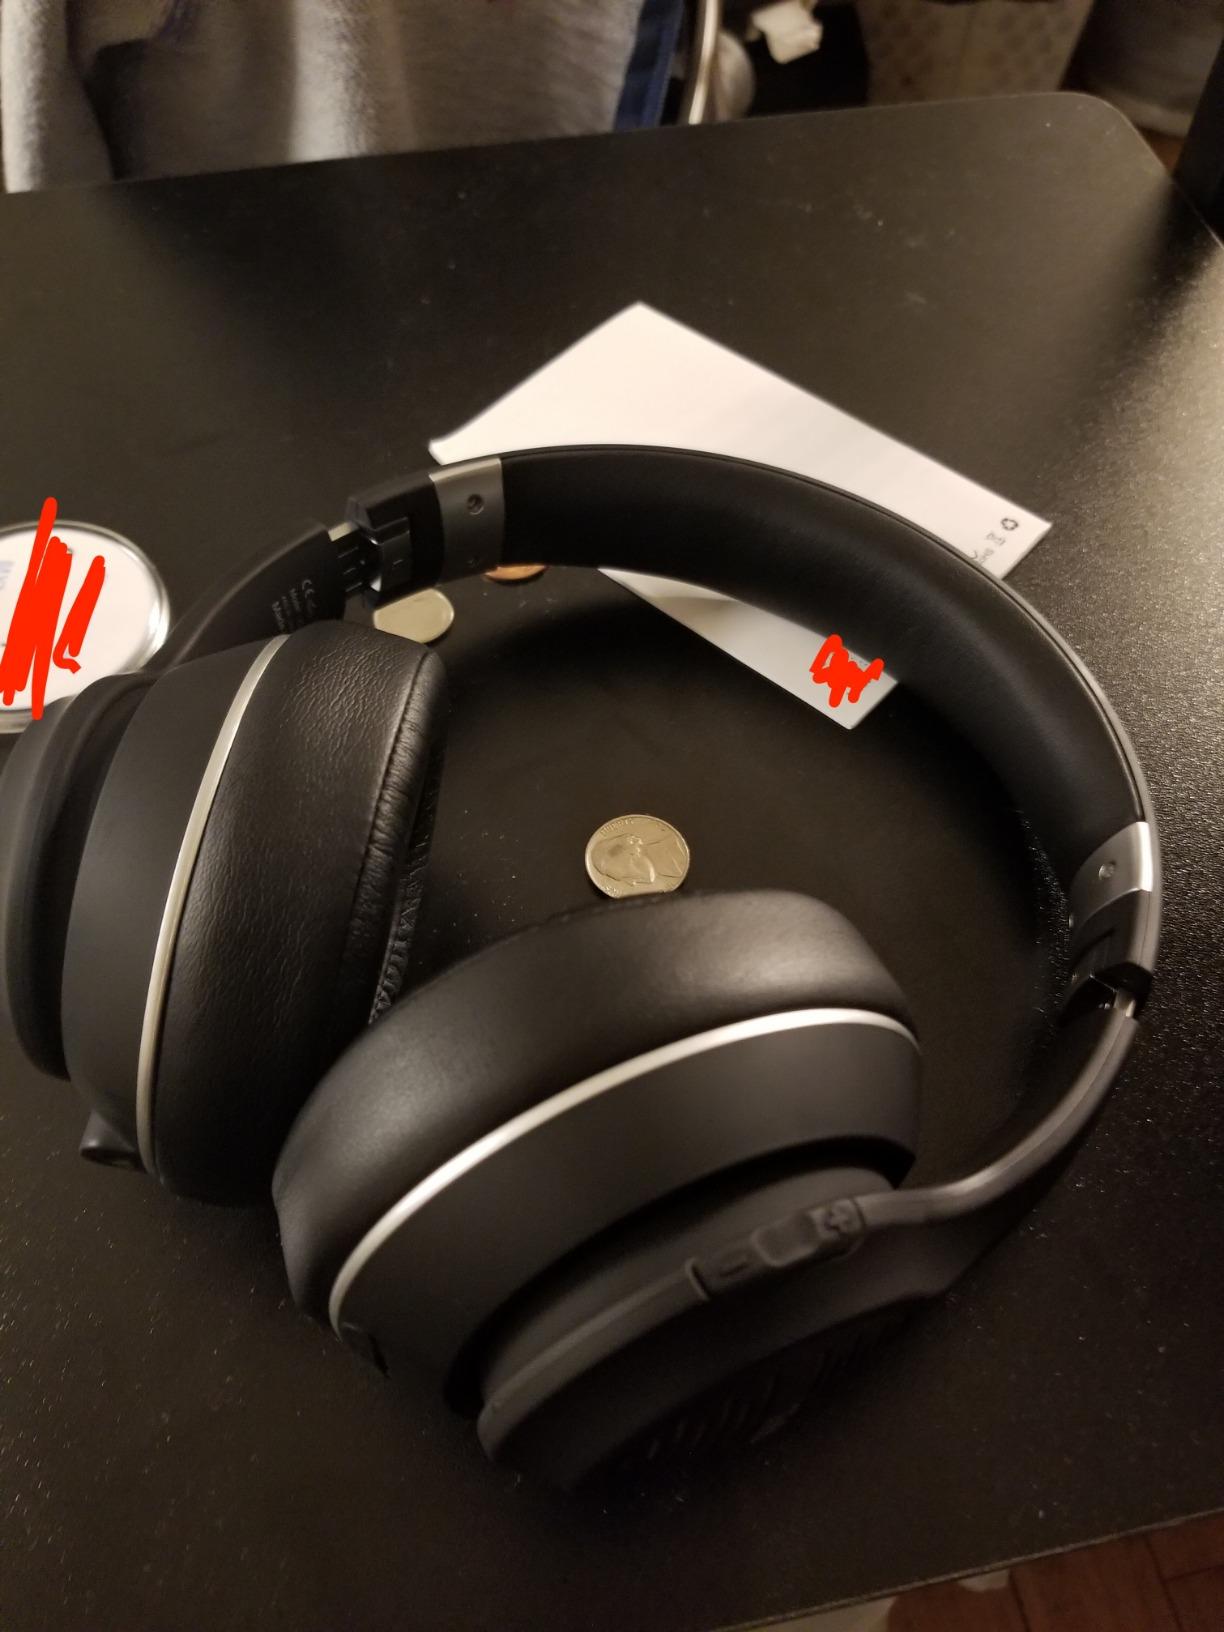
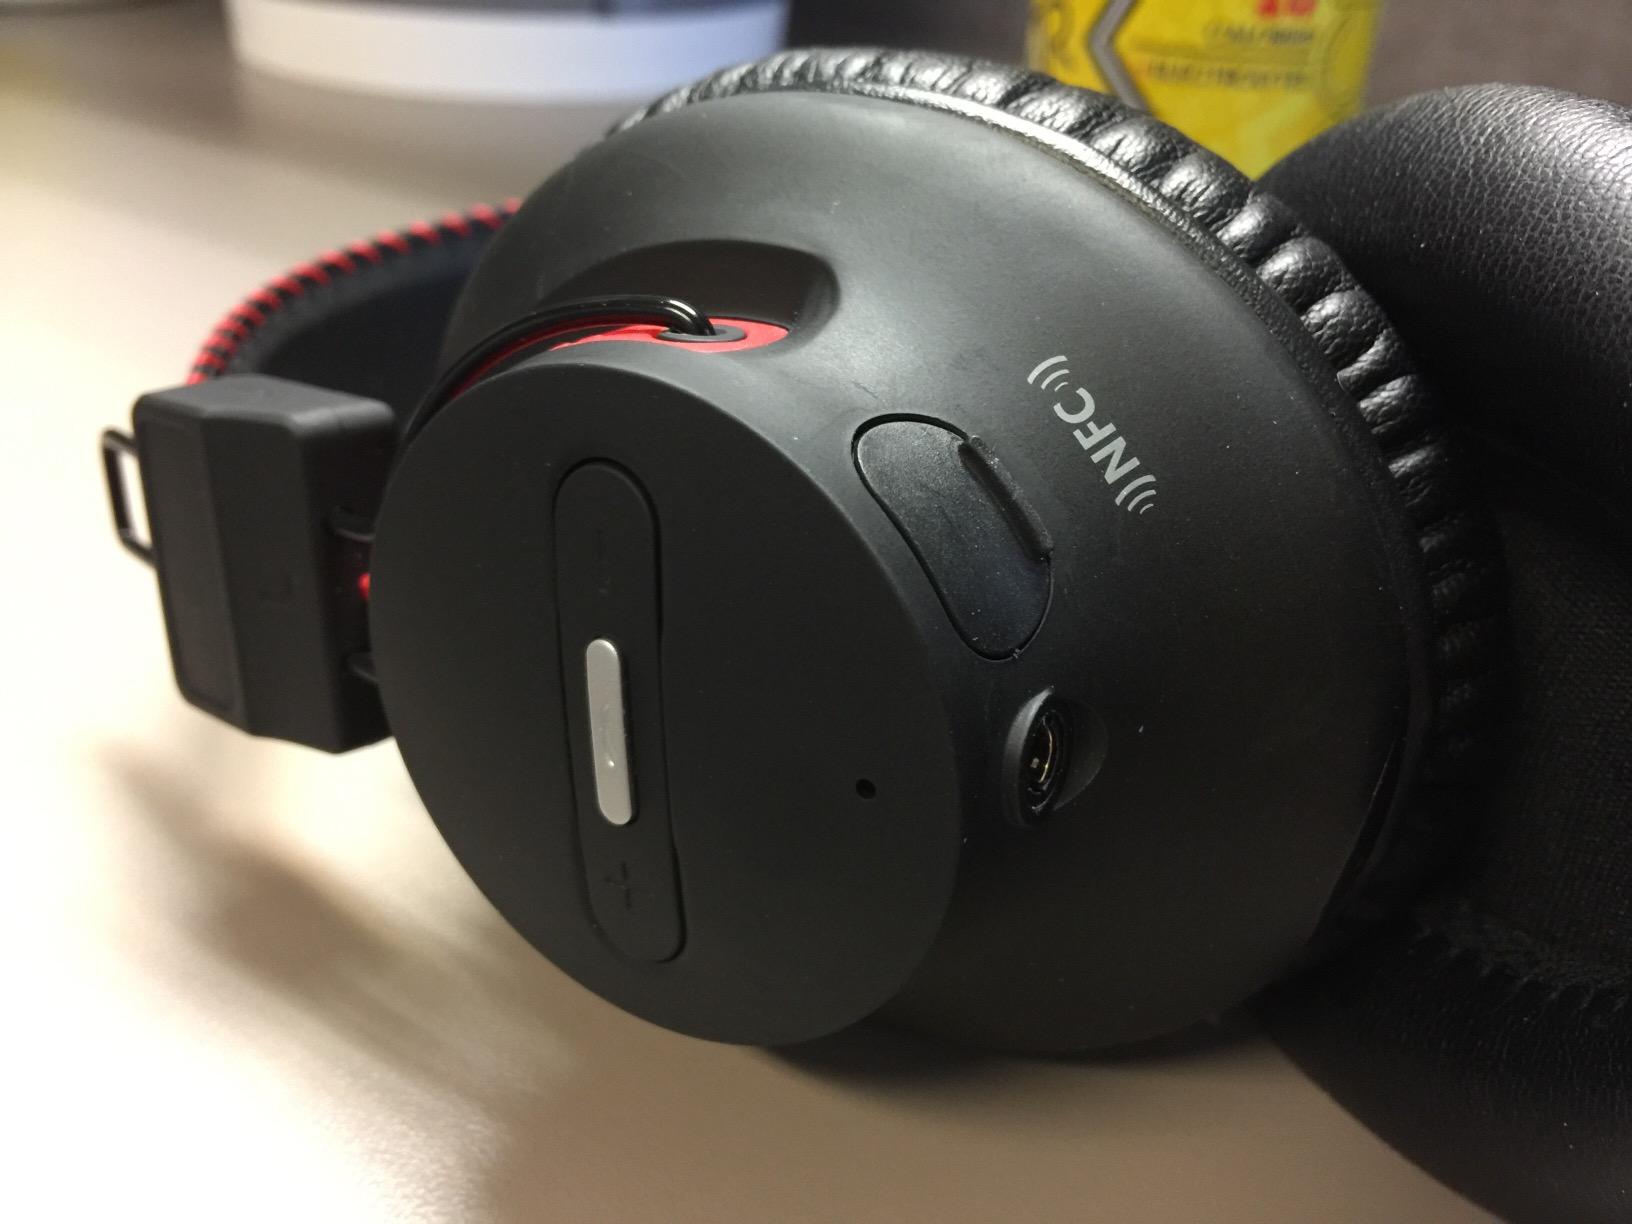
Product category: headphones
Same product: no